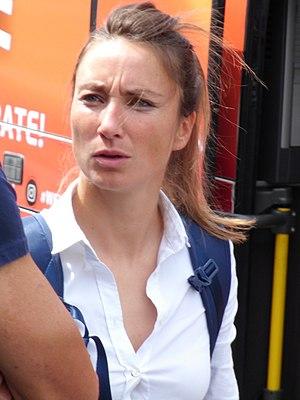
Gaëtane Thiney monte en bus devant l'hôtel à Zwijndrecht après l'élimination des Bleues du CE 2017.